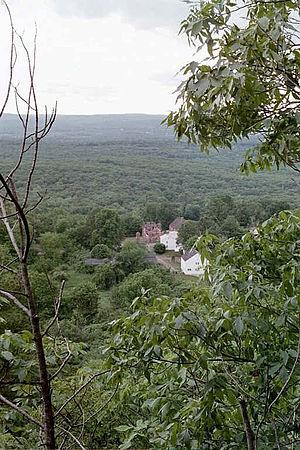
Peak Mountain, aussi appelée Copper Mountain, est une montagne située au sein de la vallée du Connecticut, dans l'état du même nom, et faisant partie de Metacomet Ridge. Le sommet s'élève à environ 223 mètres d'altitude.